Second Industrial Revolution

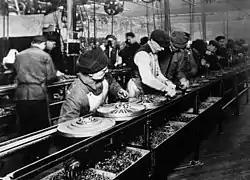
Workers on the first moving assembly line put together magnetos and flywheels for 1913 Ford autos in Michigan.

The first commercial telegraph system was installed by Sir William Fothergill Cooke and Charles Wheatstone in May 1837 between Euston railway station and Camden Town in London.